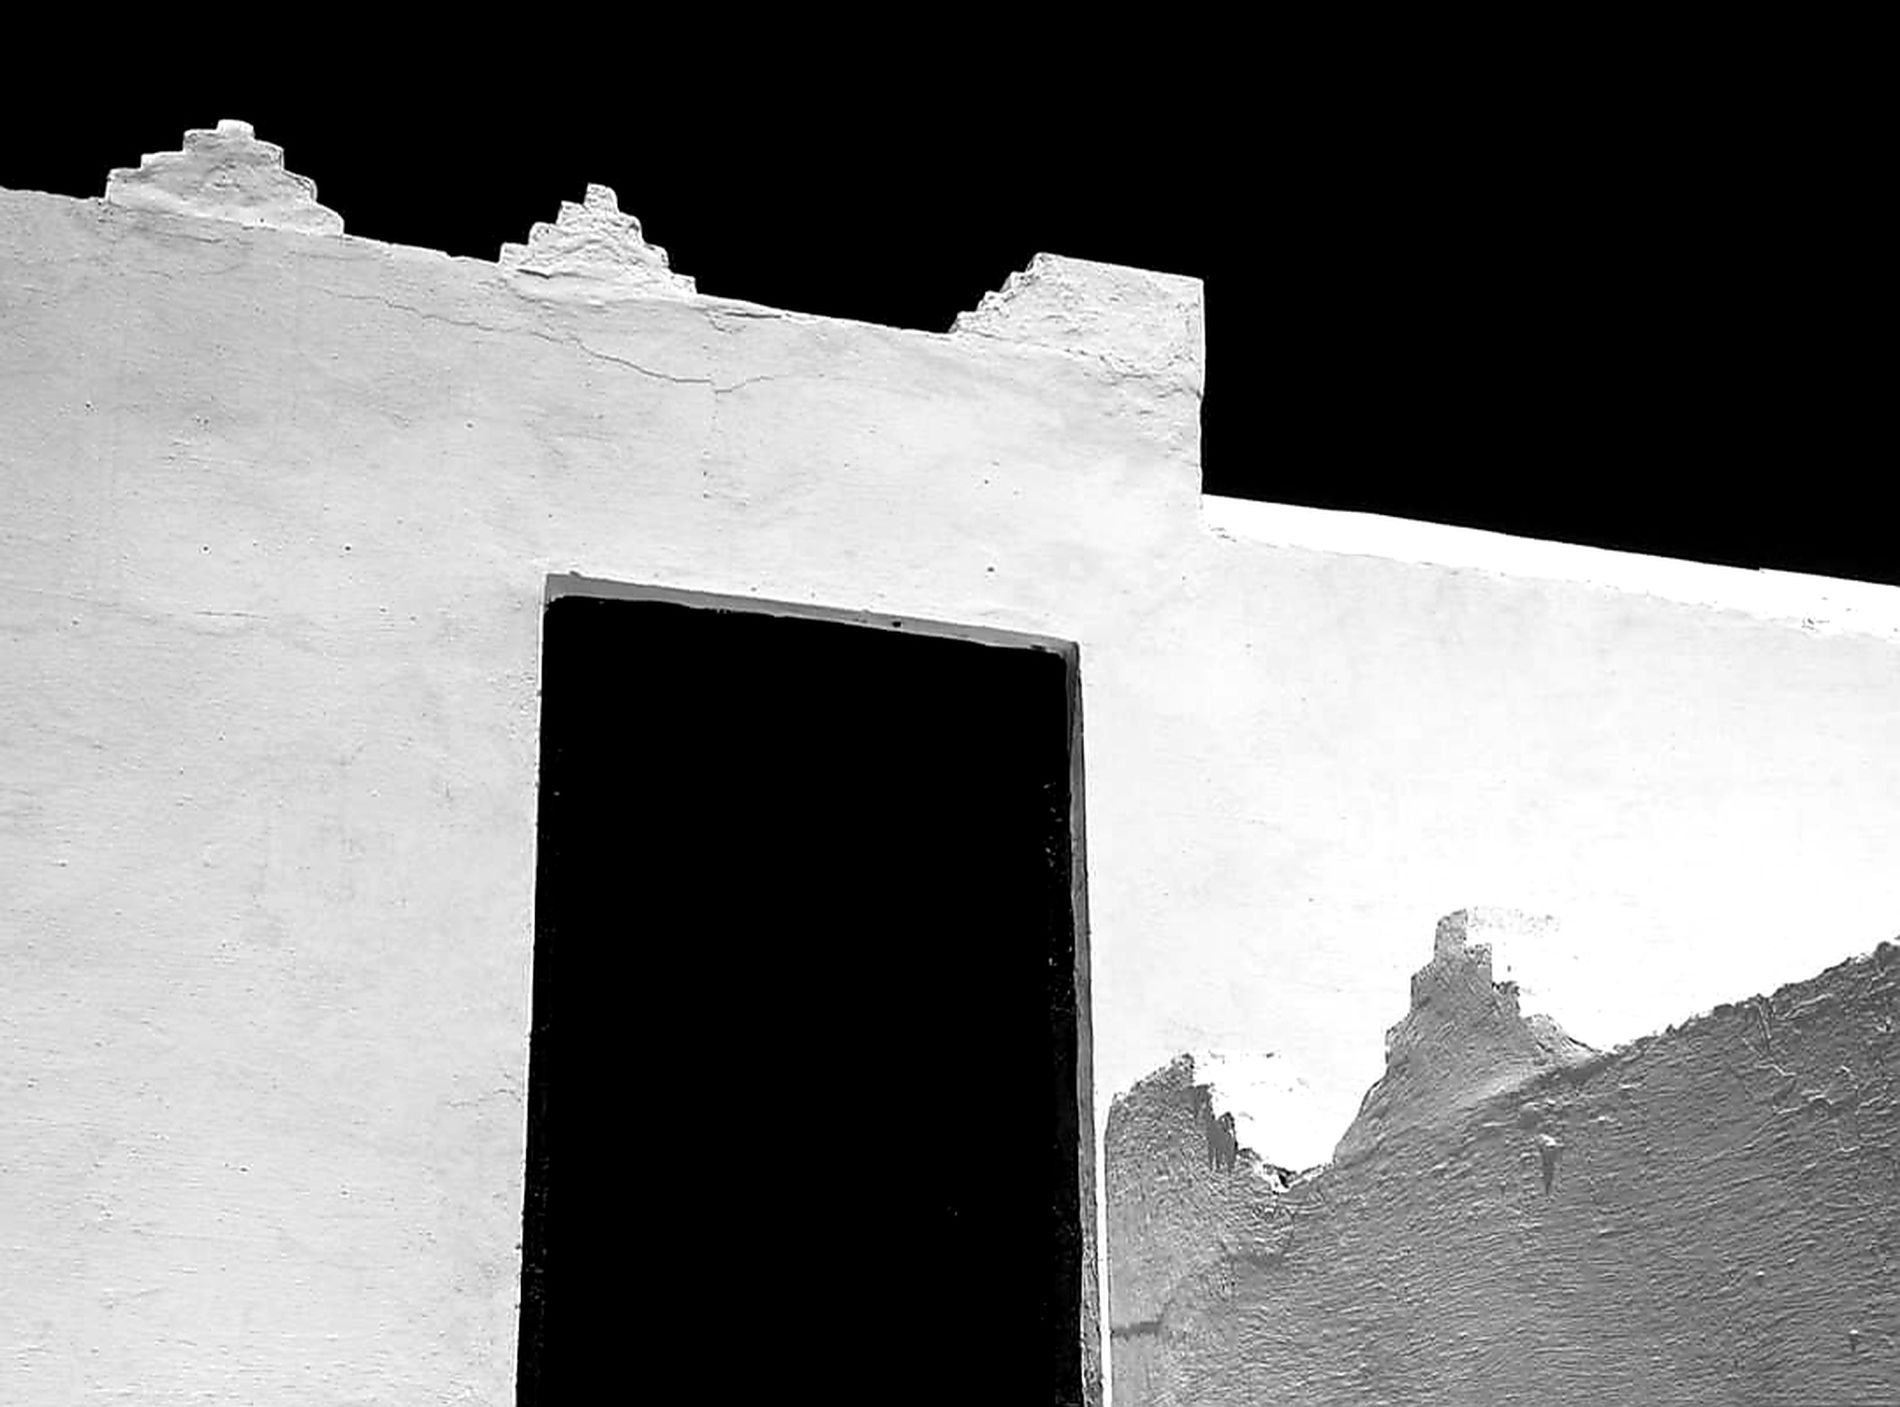
white building
A photo of a building with white walls, with an antique appearance. Its surface is uneven, and cracks are evident. A doorway appears against a black background, creating a strong visual contrast with the white walls. At the top of the building are simple decorations that reflect a traditional architectural style. The black background highlights the image and gives it an abstract feel.
The lighting in the image is high-contrast, with the black background of the entrance and the pure white surfaces creating a strong contrast. The image was taken from a low perspective, looking at the building from above. This top-down angle emphasizes the height of the building and gives it a monumental feel, highlighting the geometric shapes and exploiting the shadows.
Labels: Architecture, Building, Wall, Cross, Symbol, Brick, Outdoors, Nature, Silhouette, background